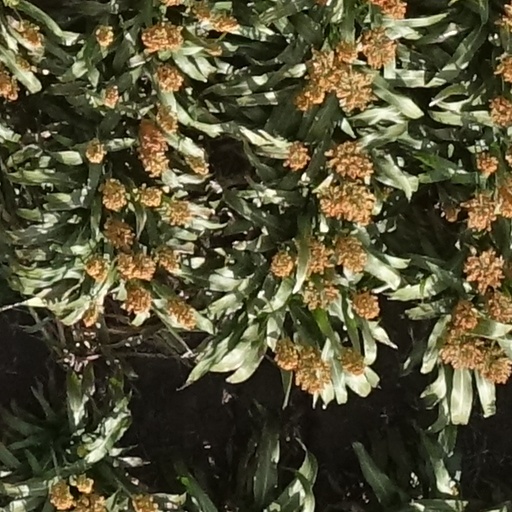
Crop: sorghum